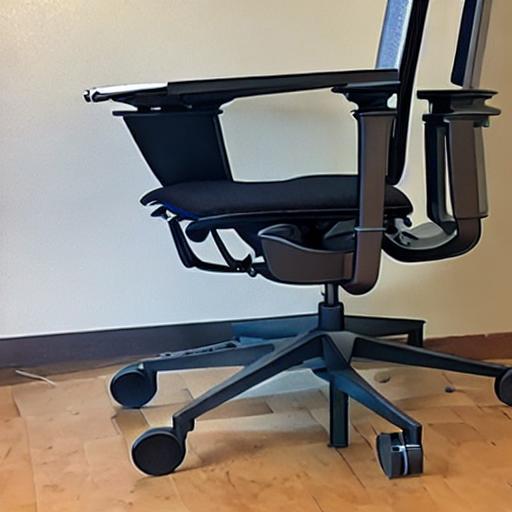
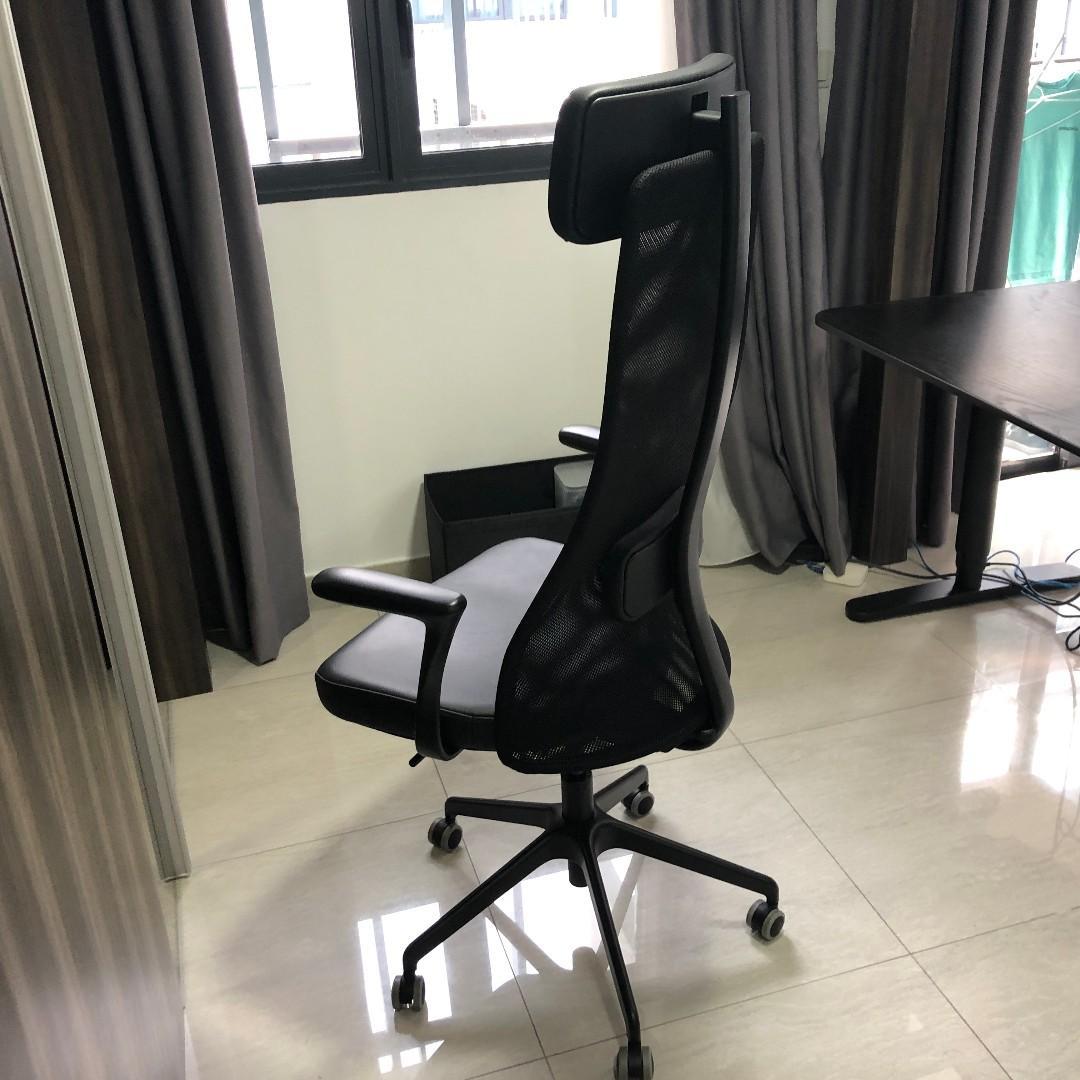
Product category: items_chair
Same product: no